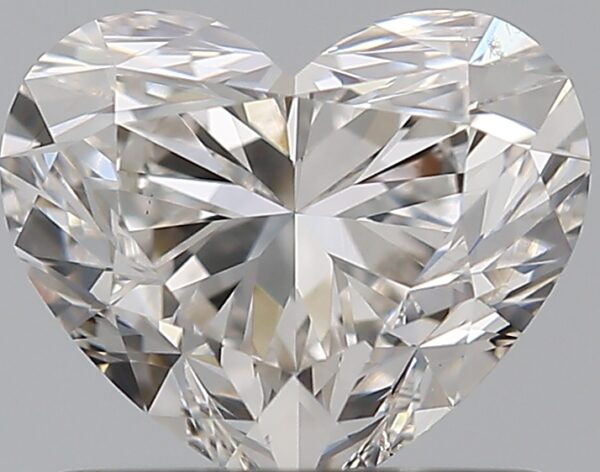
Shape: heart
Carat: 0.81
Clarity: SI1
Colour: H
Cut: EX
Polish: EX
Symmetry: EX
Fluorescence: N
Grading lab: GIA
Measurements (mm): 5.41 x 6.44 x 3.87